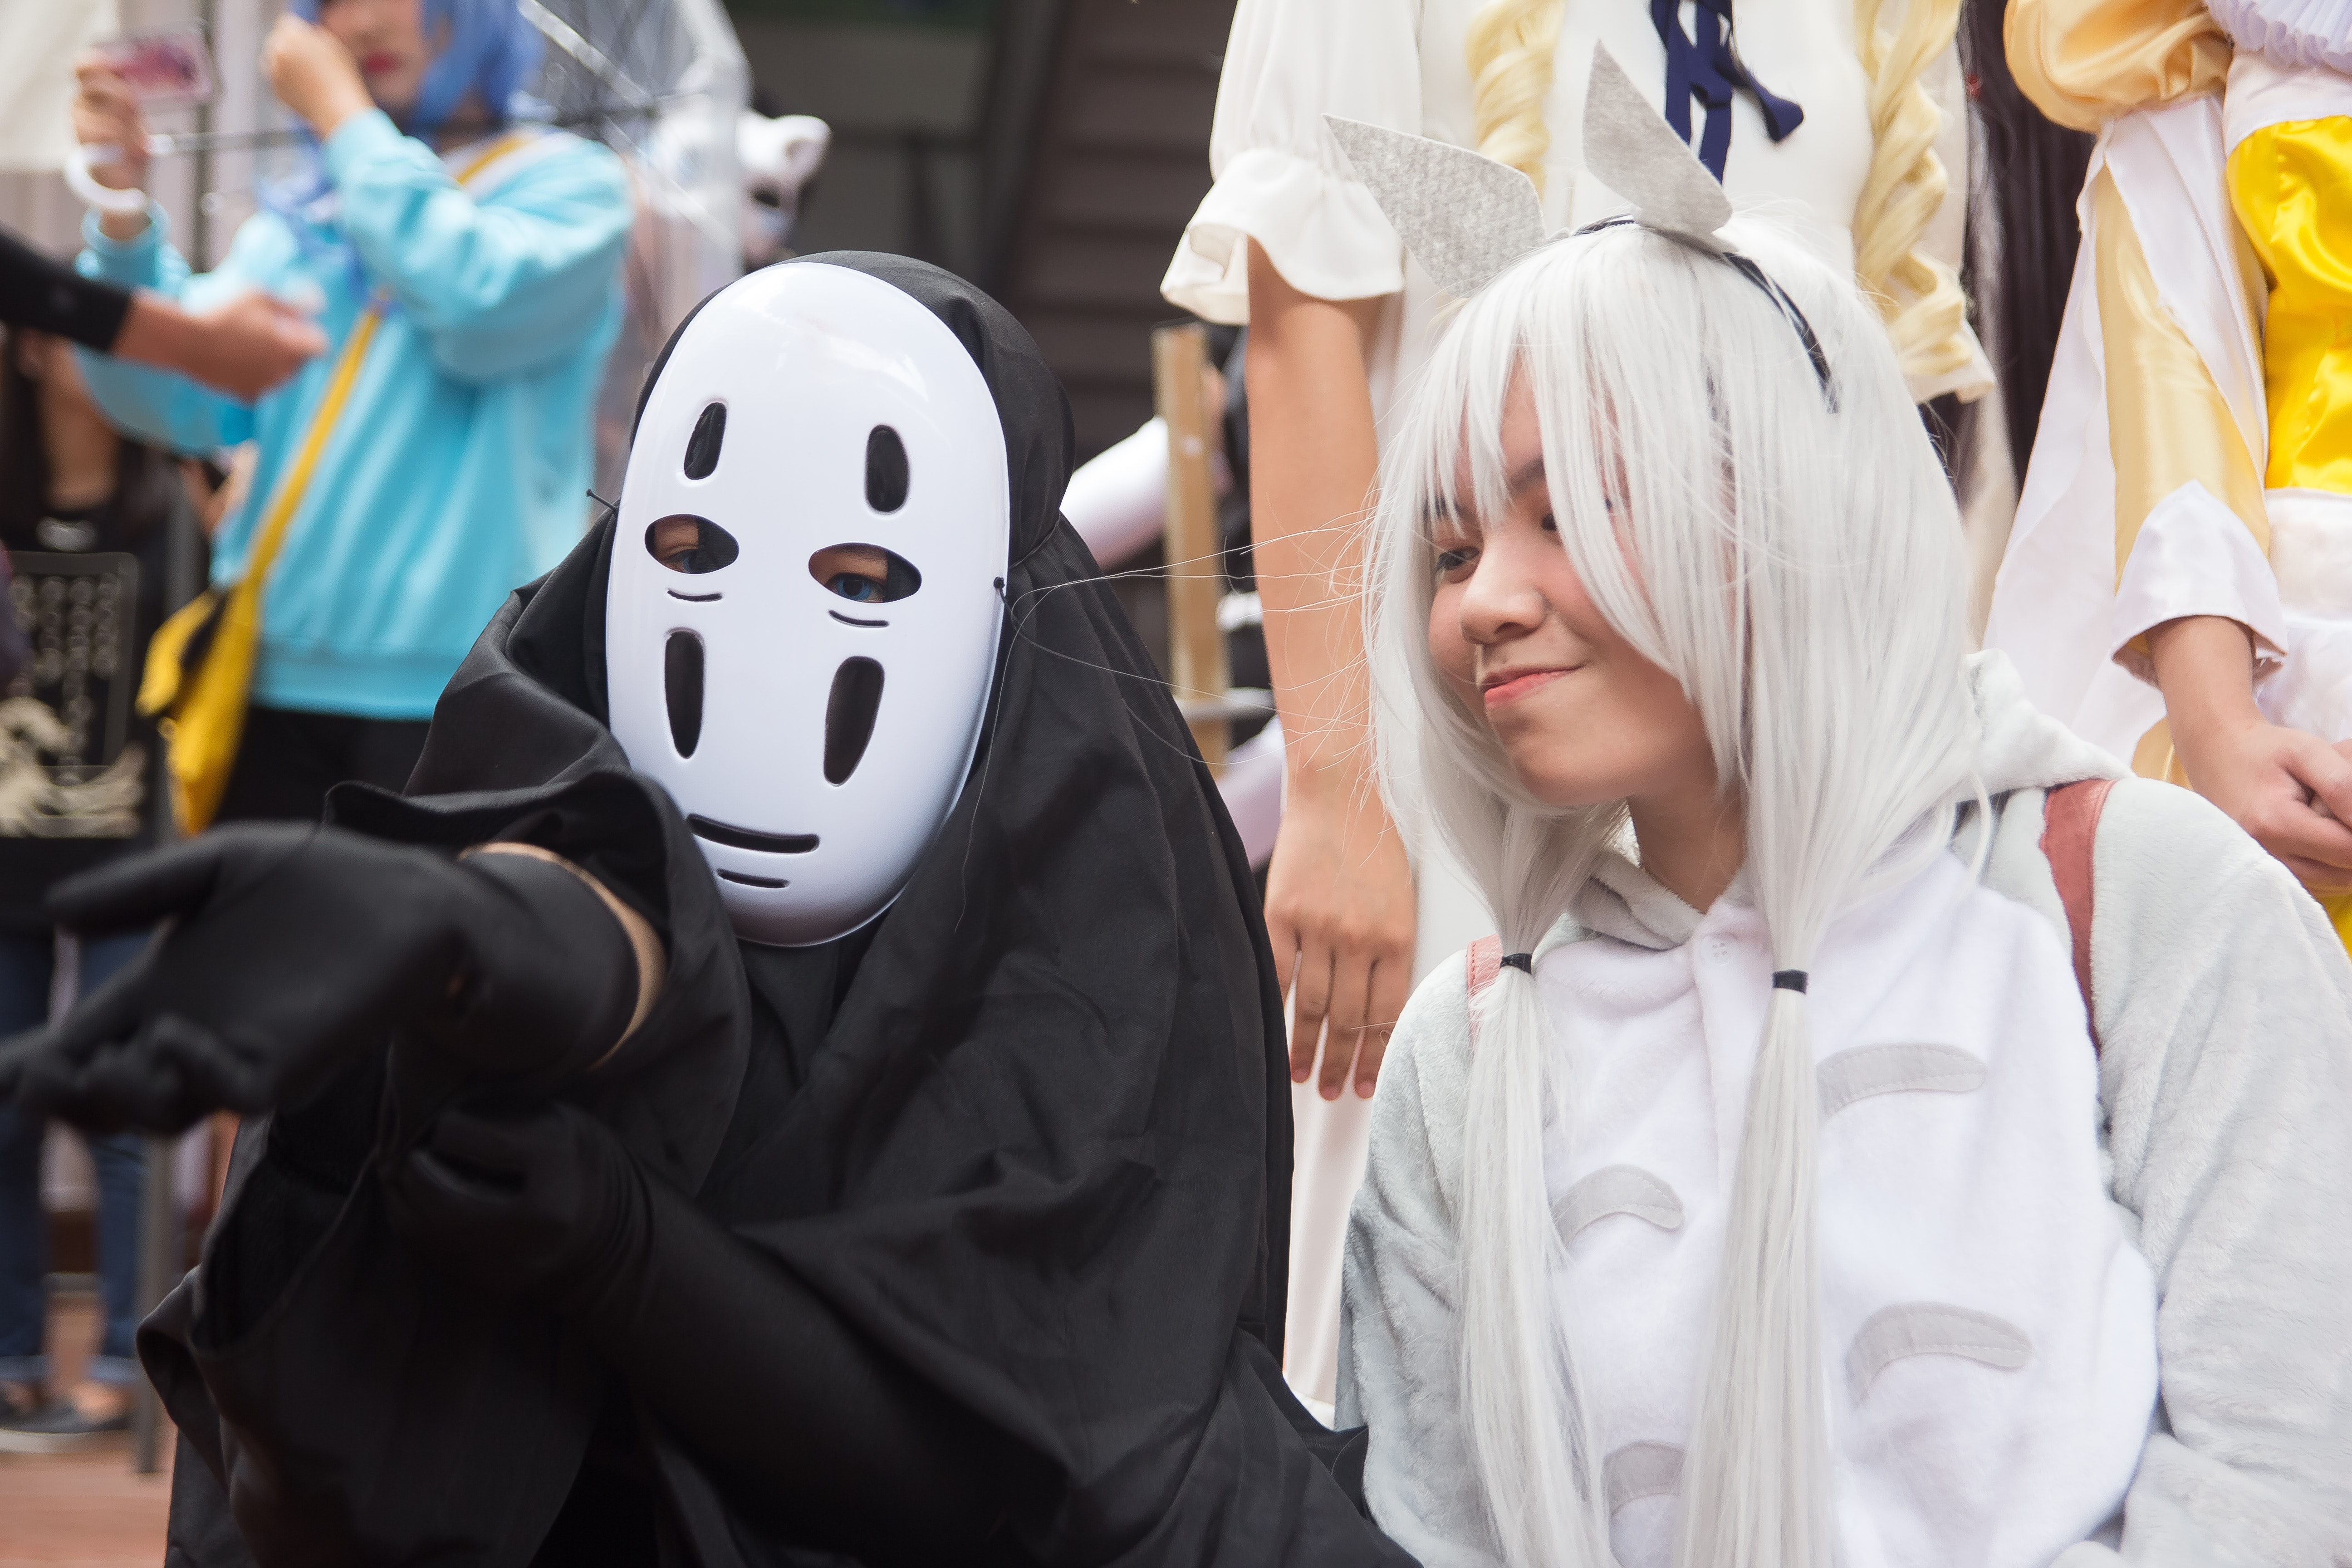
costume, cosplay, mask, fun, headgear, fan convention, event, helmet, anime, personal protective equipment, masque, animation, smile